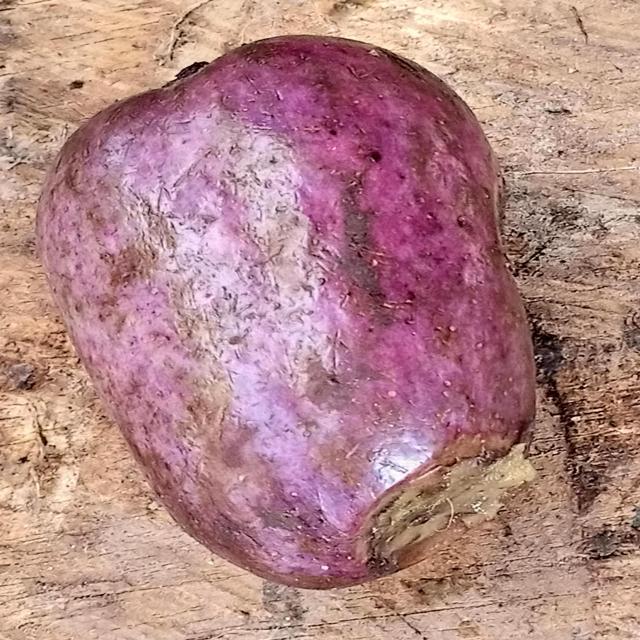
Plum grade: rotten